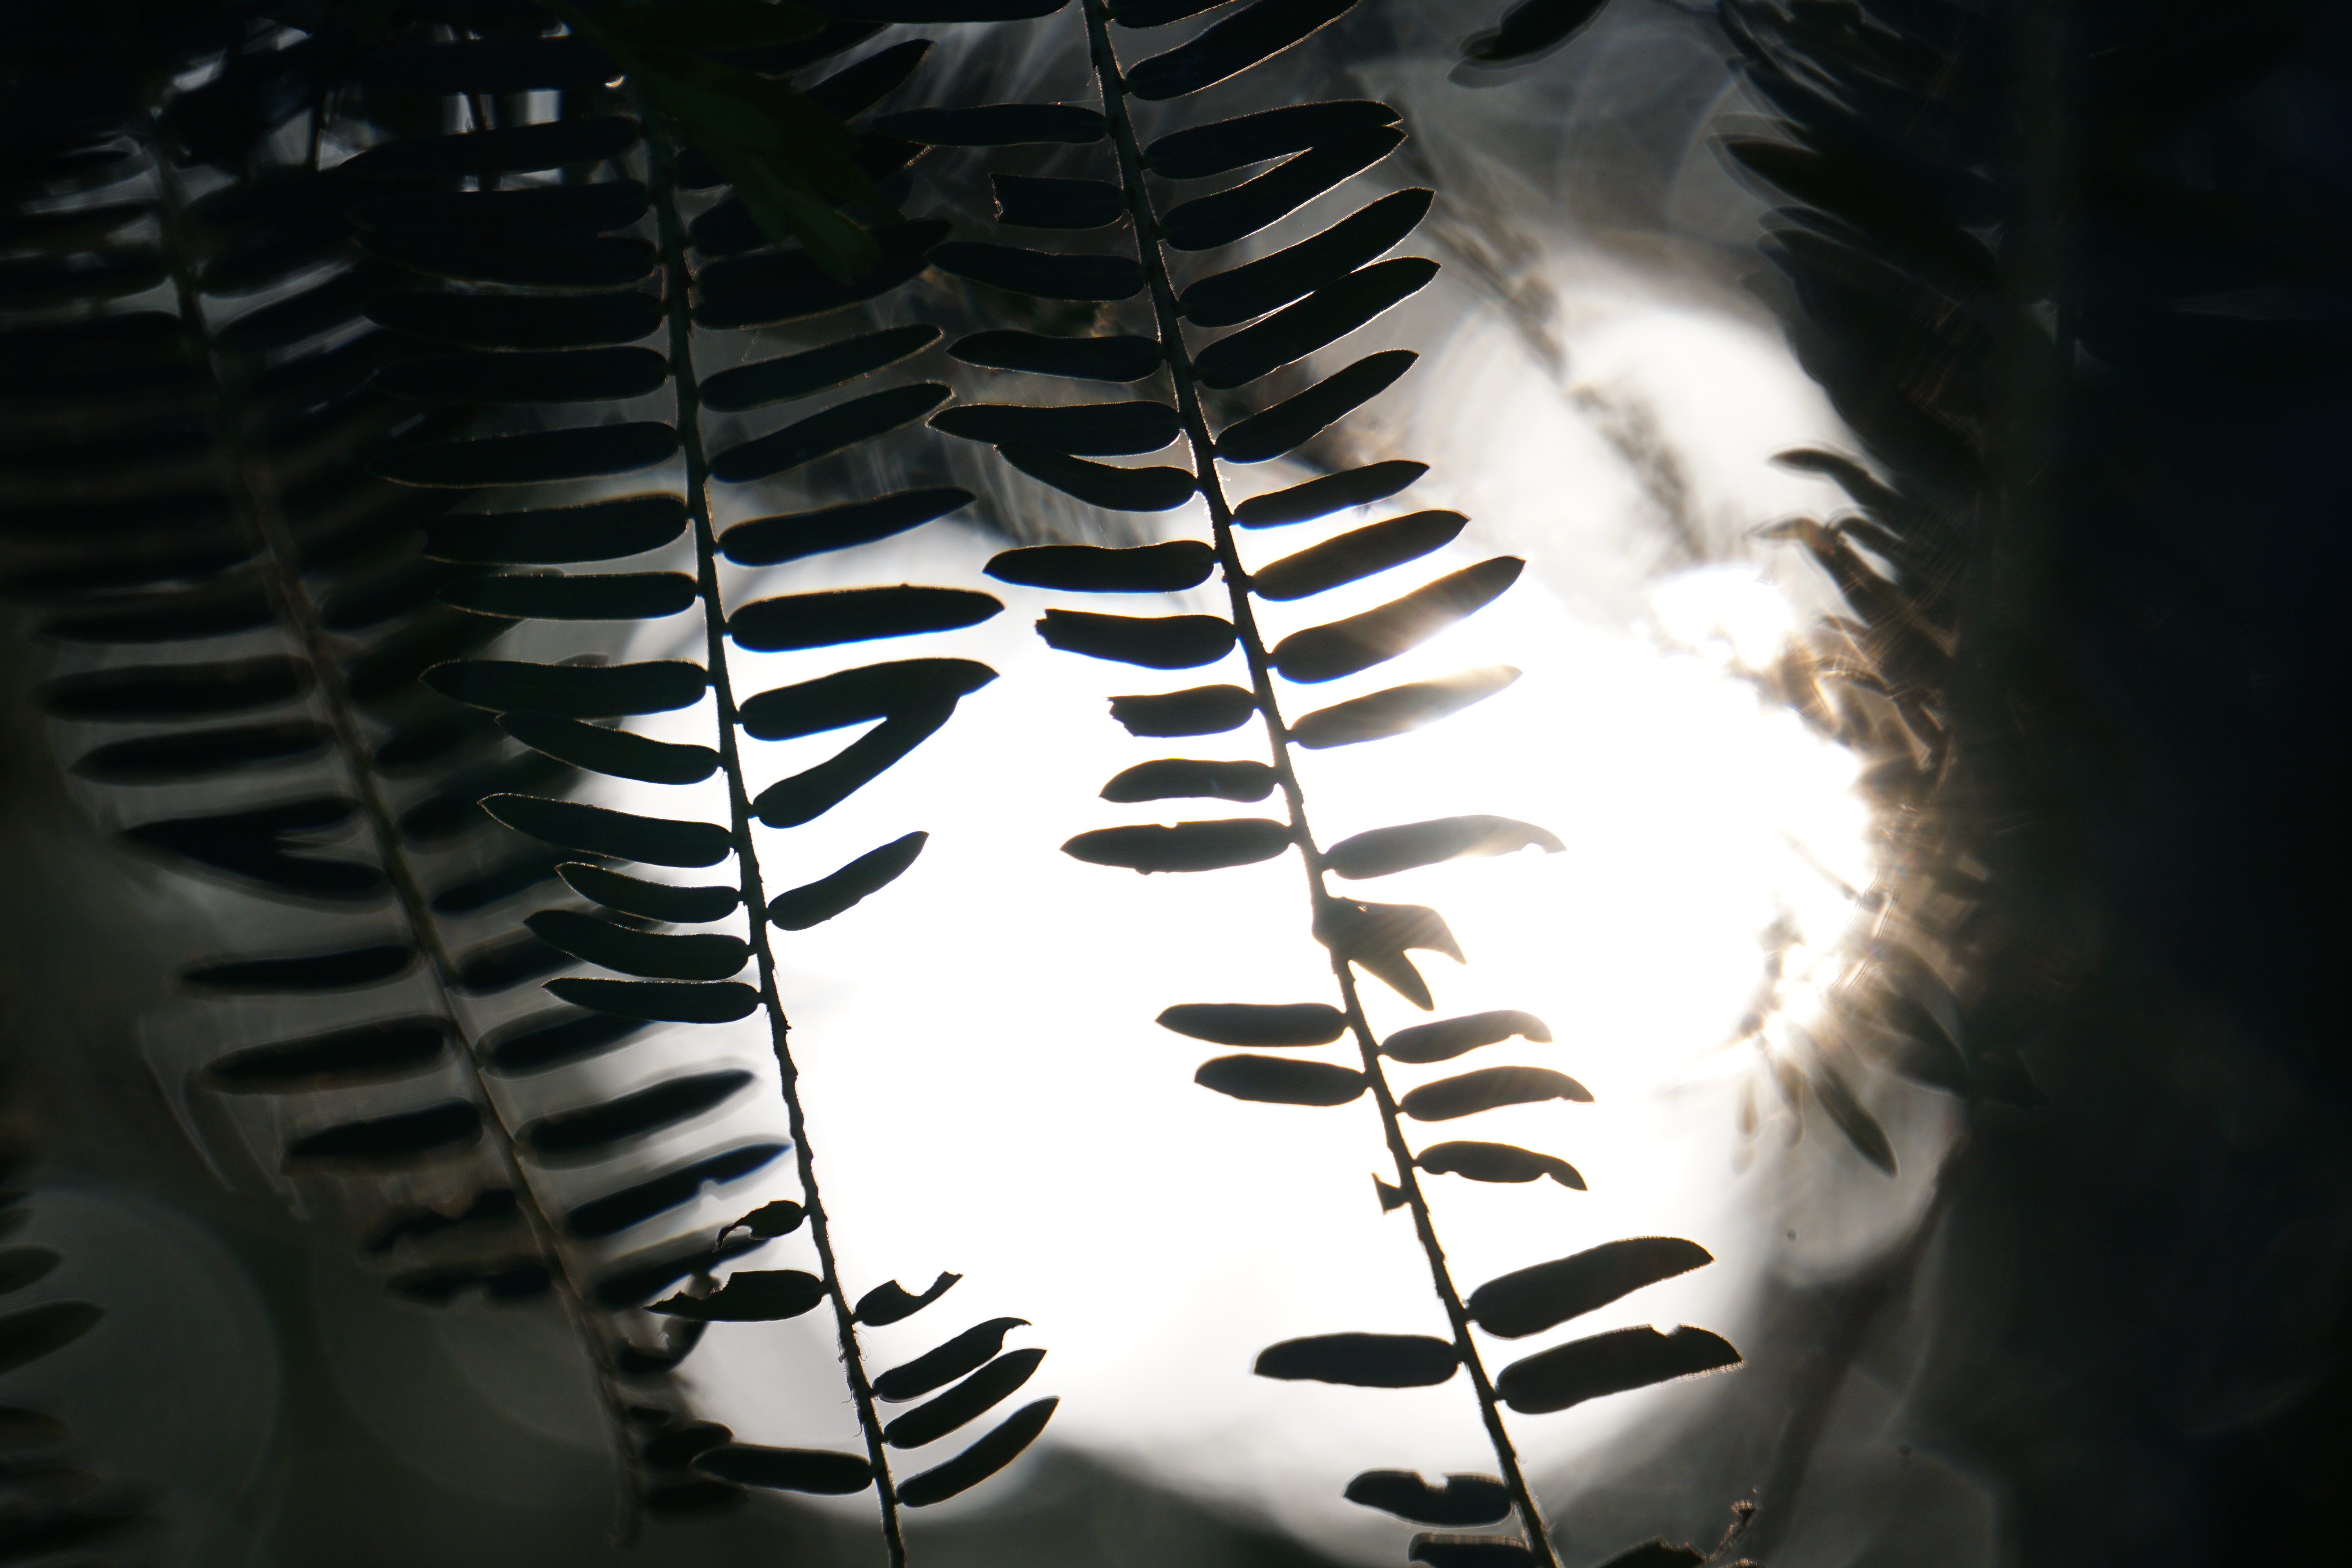
sunrise, sun, leaf, light, white, black, black and white, monochrome, feather, tree, monochrome photography, shadow, organism, plant, reflection, skeleton, branch, darkness, architecture, fern, photography, vascular plant, sunlight, Tints and shades